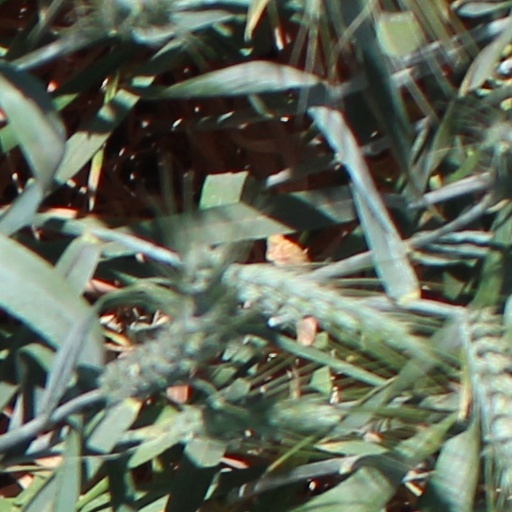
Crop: wheat